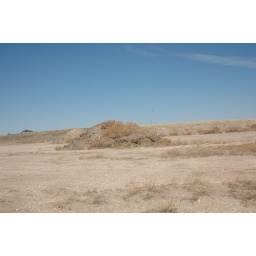
dirt piles,weeds and bare ground results in weeds, and sandblasting of neighbor homes down wind of the Pointe